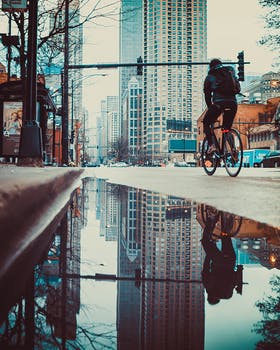
Label: No Watermark